International College of Creative Arts

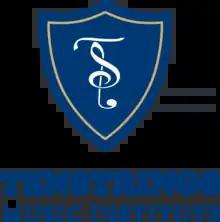
First establishment logo

The International College of Creative Arts, abbreviated as ICCA, is a specialist private university for the creative arts incorporated in the United Kingdom and Nigeria. It was founded in 2007, and offers training from the undergraduate to the masters level, and other short courses in all aspects of the creative arts. ICCA is accredited by the Accreditation Service for International Colleges, Federal government of Nigeria and other accrediting bodies.